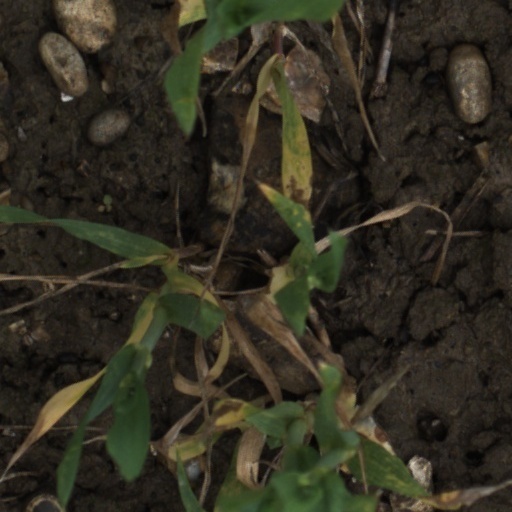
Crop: wheat